For Church

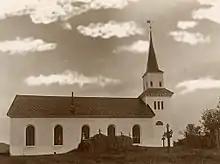
Historic view of the church

After about 200 years of use, the church was in poor condition and the congregation wanted the old church torn down. The service held on 20 July 1845 was the last time the old church was used before its demolition. After clearing the site, a new stone, long church was built, a few meters south of the location of the old building. The new church was designed by the architect Hans Linstow - the only church in Nord-Trøndelag to be designed by him. It was consecrated on 15 October 1846. The old church's pulpit, organ, and baptismal font were installed in the new church. The altarpiece which dated to 1757 was also retained while a new altar was installed for the new church.